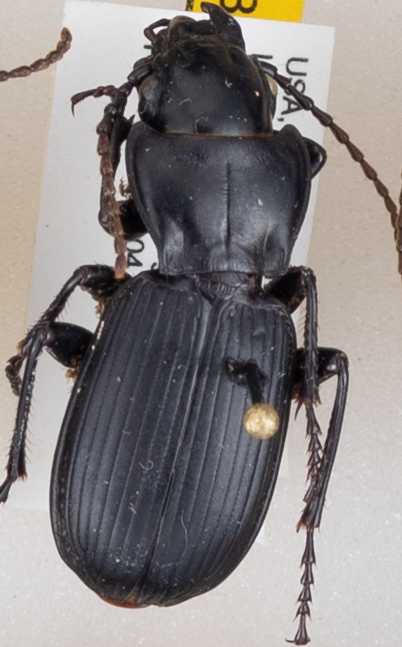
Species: Pterostichus lama
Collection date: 2019-08-06
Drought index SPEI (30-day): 0.764
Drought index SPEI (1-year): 0.54
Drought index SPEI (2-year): -0.03